Urban meadow

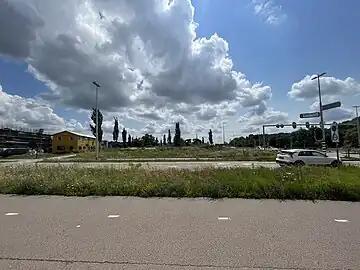
Urban meadow as seen at Willem-Alexanderpark, Utrecht, UT, NL

An urban meadow is a meadow which is influenced both by the environmental conditions of a city and the aesthetic and social needs of its residents. This differs from other meadow types as it is a highly engineered, novel, and site-specific designed landscape as well as an example of a nature-based solution (NBS).